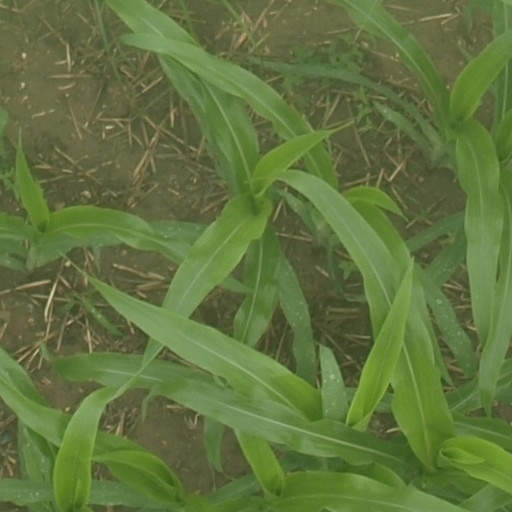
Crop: maize; corn